Hot form quench

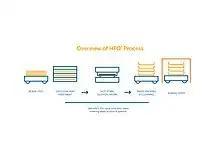
An overview of the Hot Form Quench process

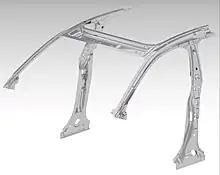
HFQ parts formed in high strength aluminium for a car body upper structure

Hot forming of aluminium alloys consists of four main steps performed on a custom-shaped sheet blank: heating and solutionising (above 450°C), blank transfer, quenching (to near ambient temperature in a cool die) and forming, and artificial aging. In the solutionising step, the blank is heated in a furnace to a temperature where the precipitates in the material dissolve. The solutionising ovens are most effective when designed with forced convection, which is a difference to those used for press hardened steel lines. It is important to note that this hot forming process is different to what is termed Warm Forming, which is performed at under 300°C and results in less formability and finished part strength.